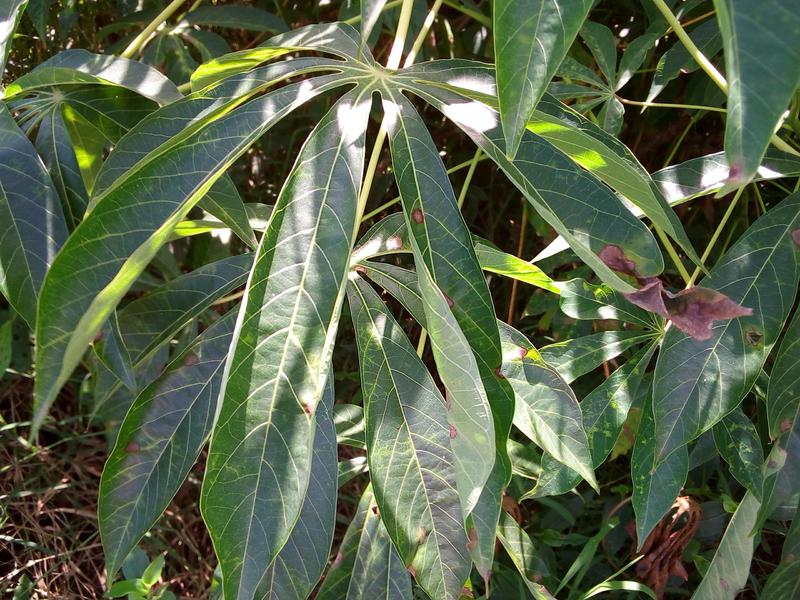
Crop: cassava
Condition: healthy